Yin Yu Tang House

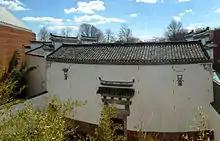
The Yin Yu Tang house, photographed from an upstairs window in the Peabody Essex Museum

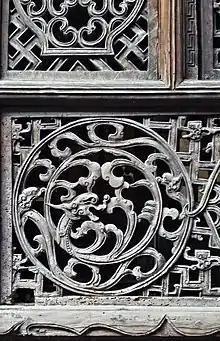
Intricately carved wooden panels on the first floor of the Yin Yu Tang House

Yin Yu Tang House (蔭餘堂) is a late 18th-century Chinese house from Anhui province that had been removed from its original village and re-erected in Salem, Massachusetts. In North America it is the only example of historic Chinese vernacular architecture. As such it provides an example of the type of dwelling an average family in China would have lived in. The Yin Yu Tang (Hall of Plentiful Shelter) was built in the late eighteenth century during the Qing dynasty (1644–1911).